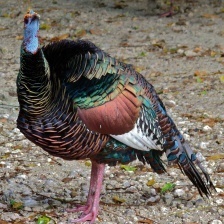
Species: OCELLATED TURKEY
Scientific name: MELEAGRIS OCELLATA